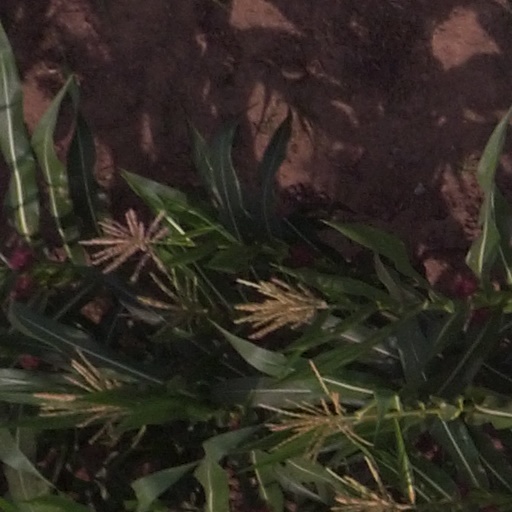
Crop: maize; corn